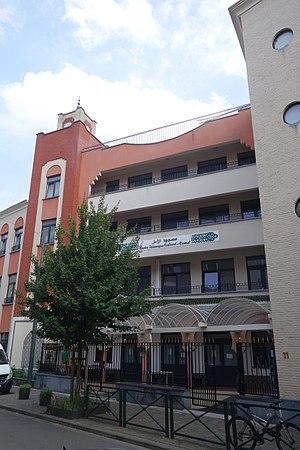
La pratique de l'islam en Belgique est relativement nouvelle et est plus particulièrement observée dans les communautés d'immigrations belges. C'est la deuxième religion la plus répandue en Belgique après le christianisme
Le terme Turcs en Belgique ou Belgo-Turcs se réfère à des Turcs qui ont immigré vers la Belgique. Cependant, il peut également se référer à des personnes nées en Belgique qui ont des parents ou des ascendants turcs.